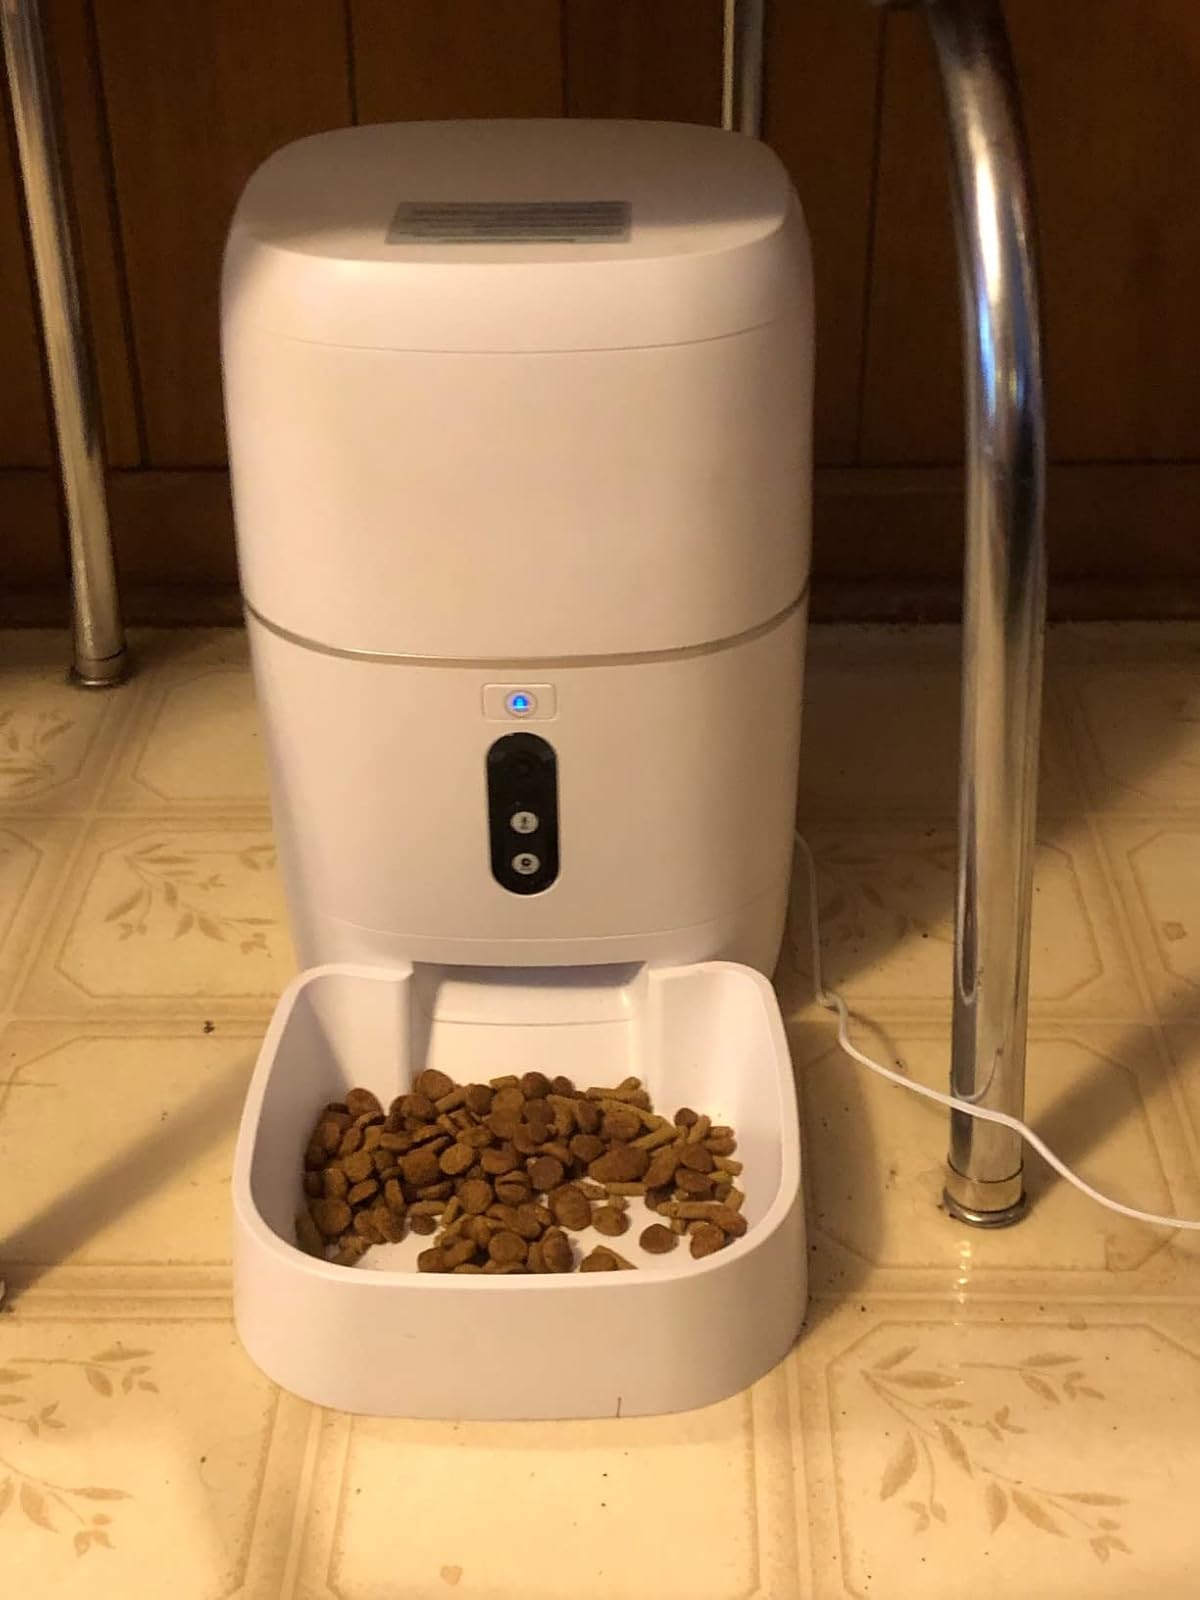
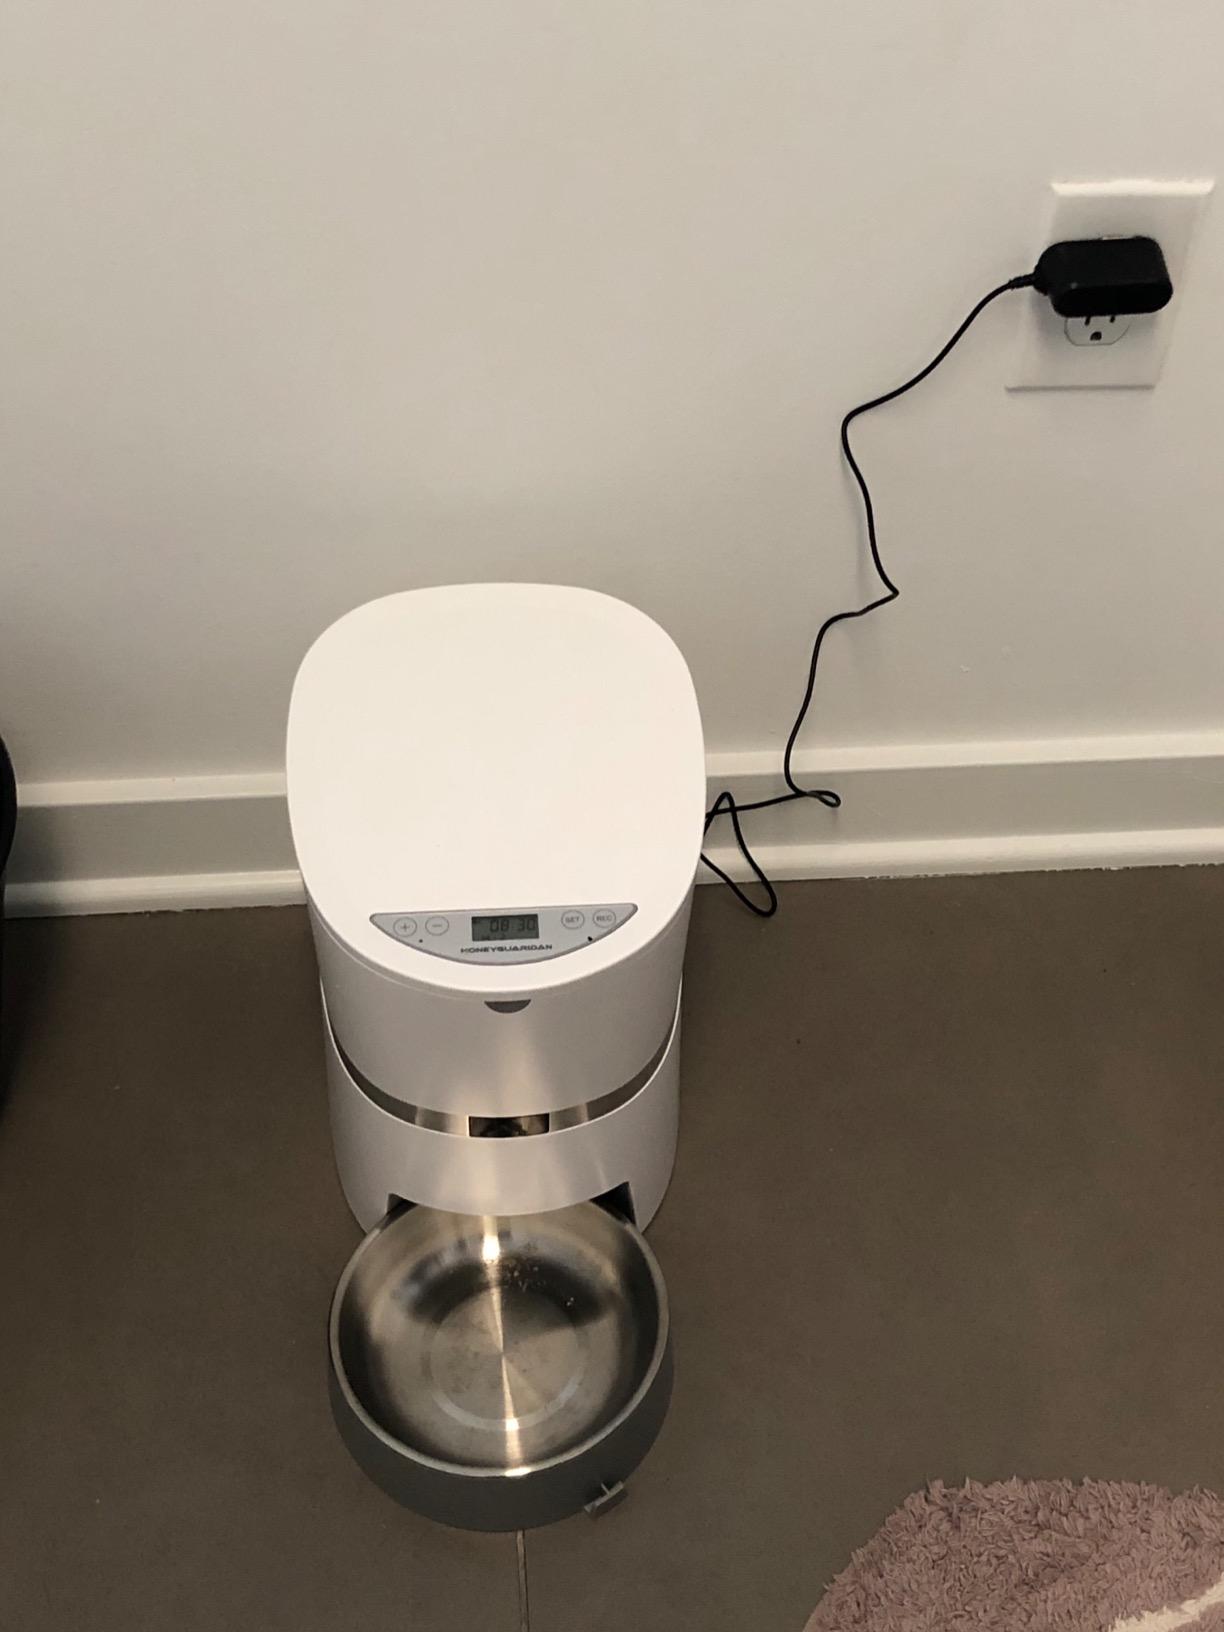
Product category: items_feeder
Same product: no